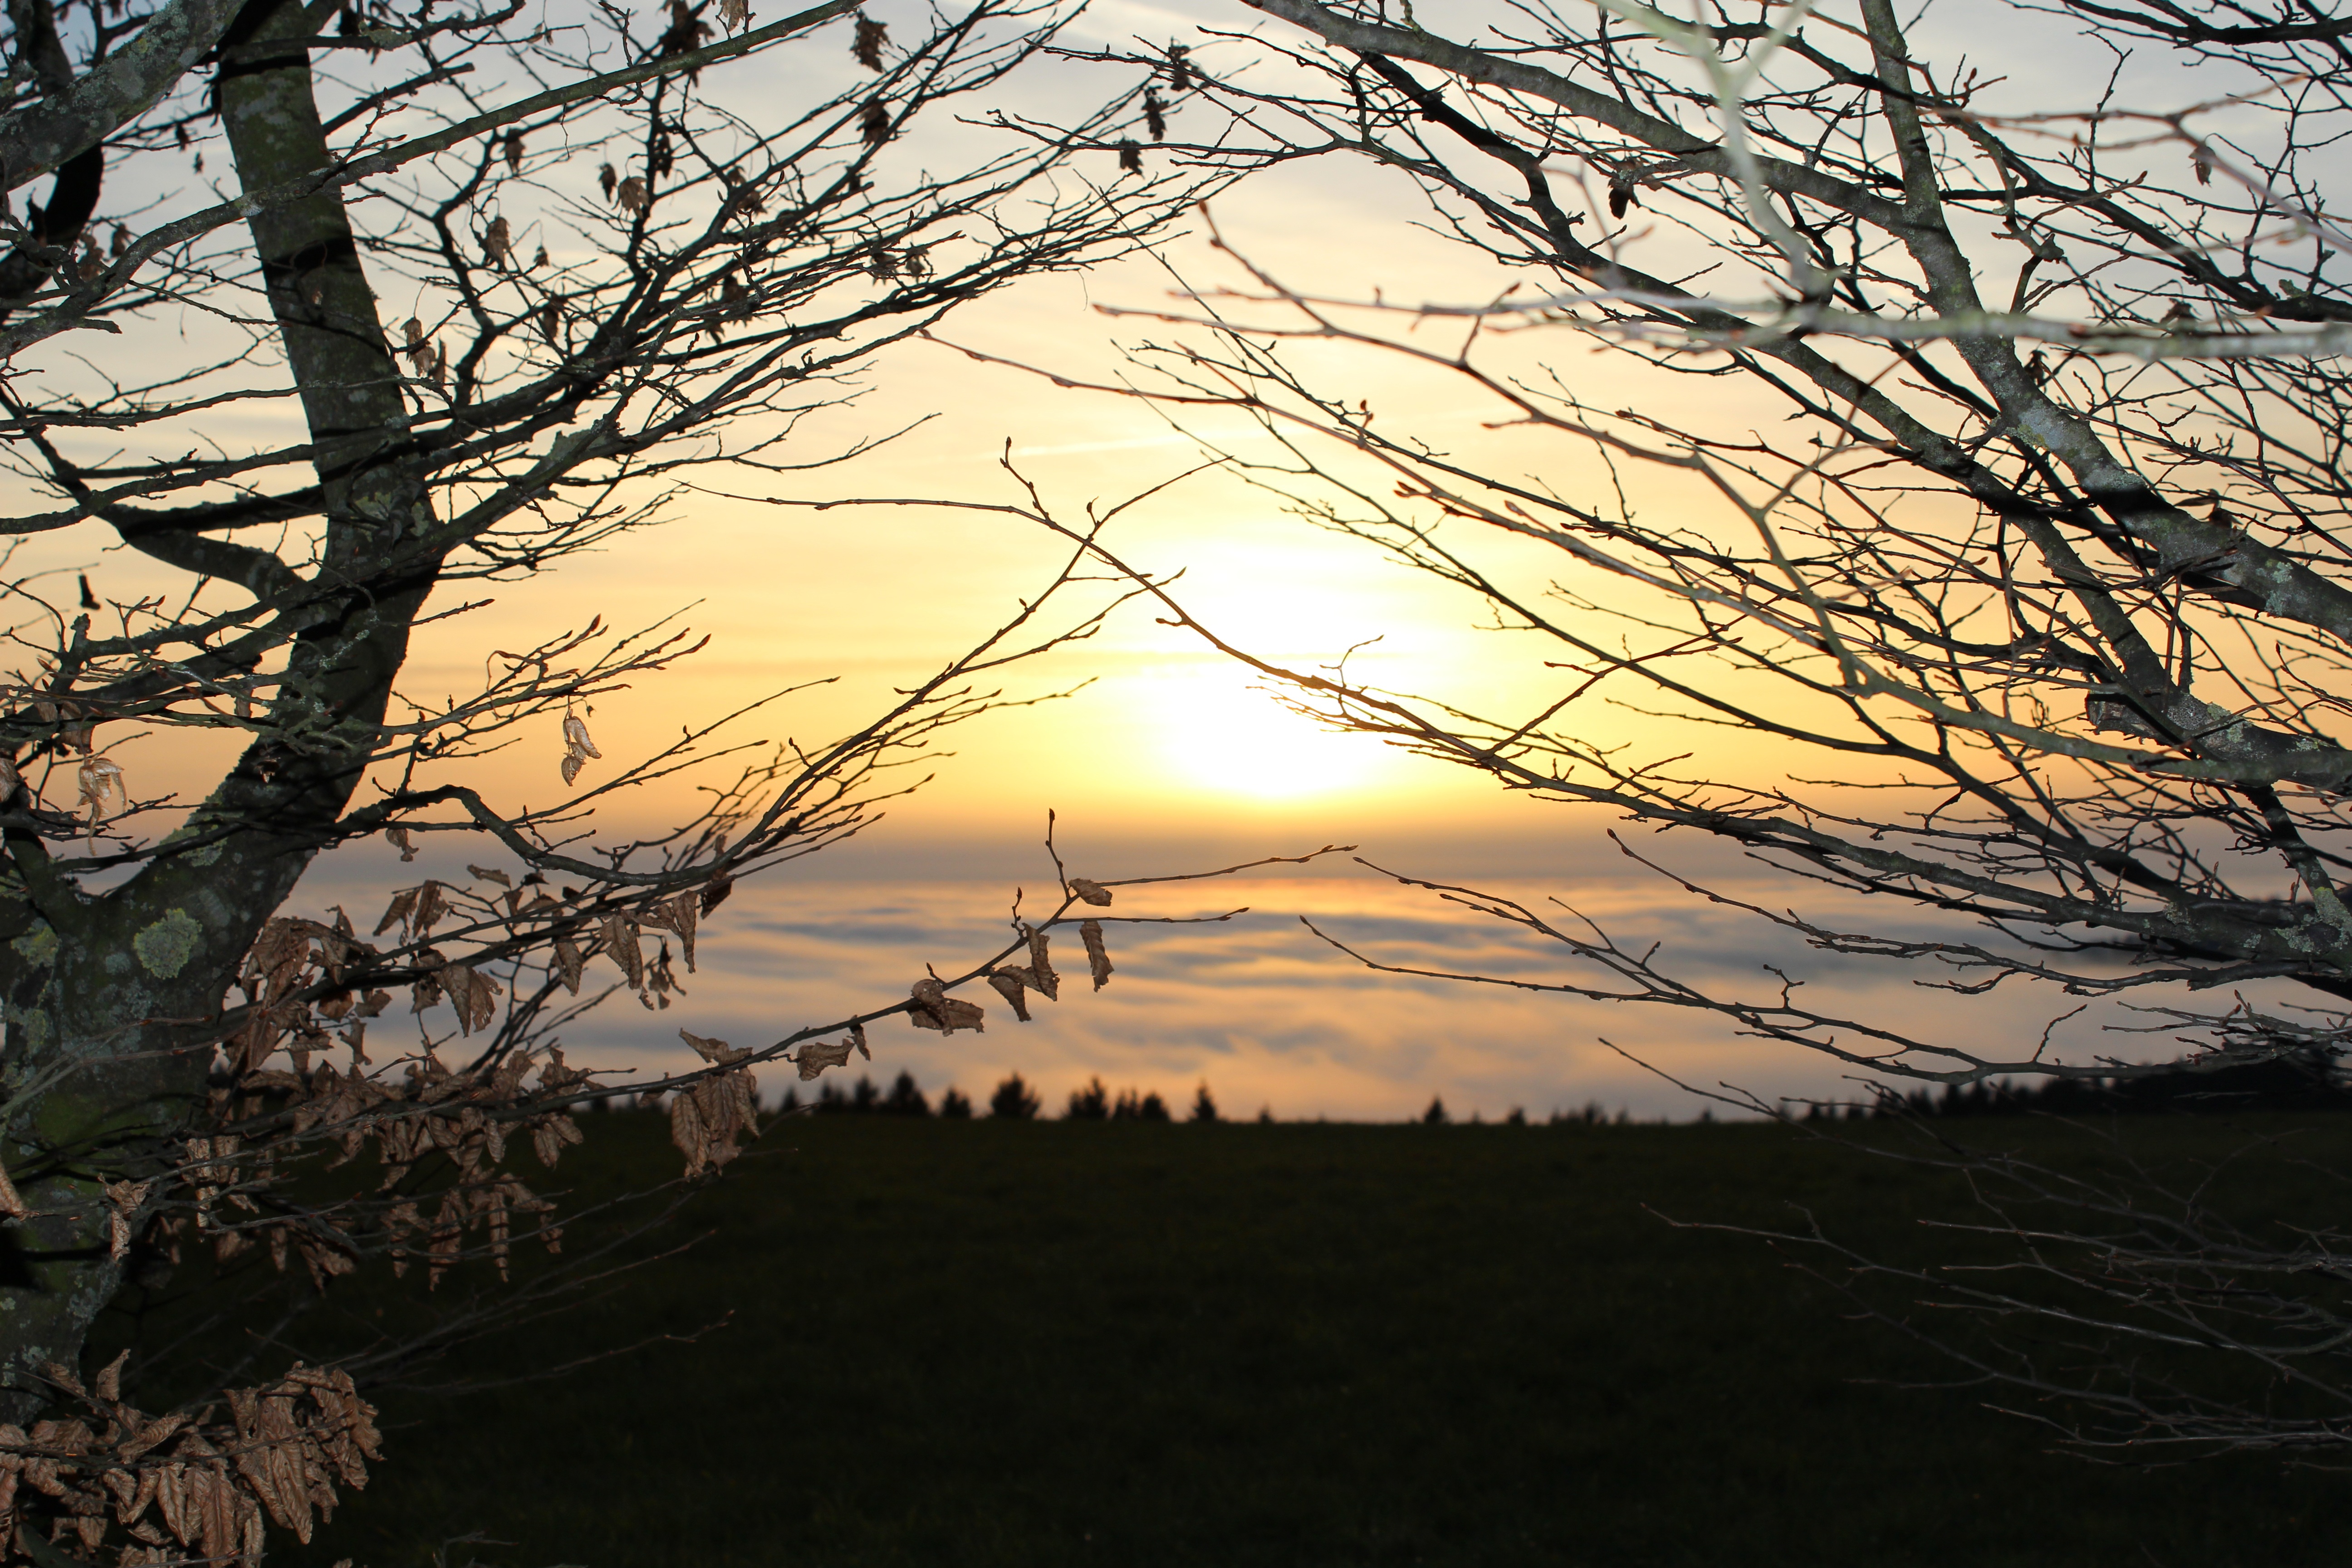
landscape, tree, nature, branch, cloud, plant, sky, sun, sunrise, sunset, sunlight, morning, leaf, flower, perspective, dawn, dusk, evening, reflection, autumn, romance, yellow, season, trees, background, branches, mood, atmospheric phenomenon, woody plant